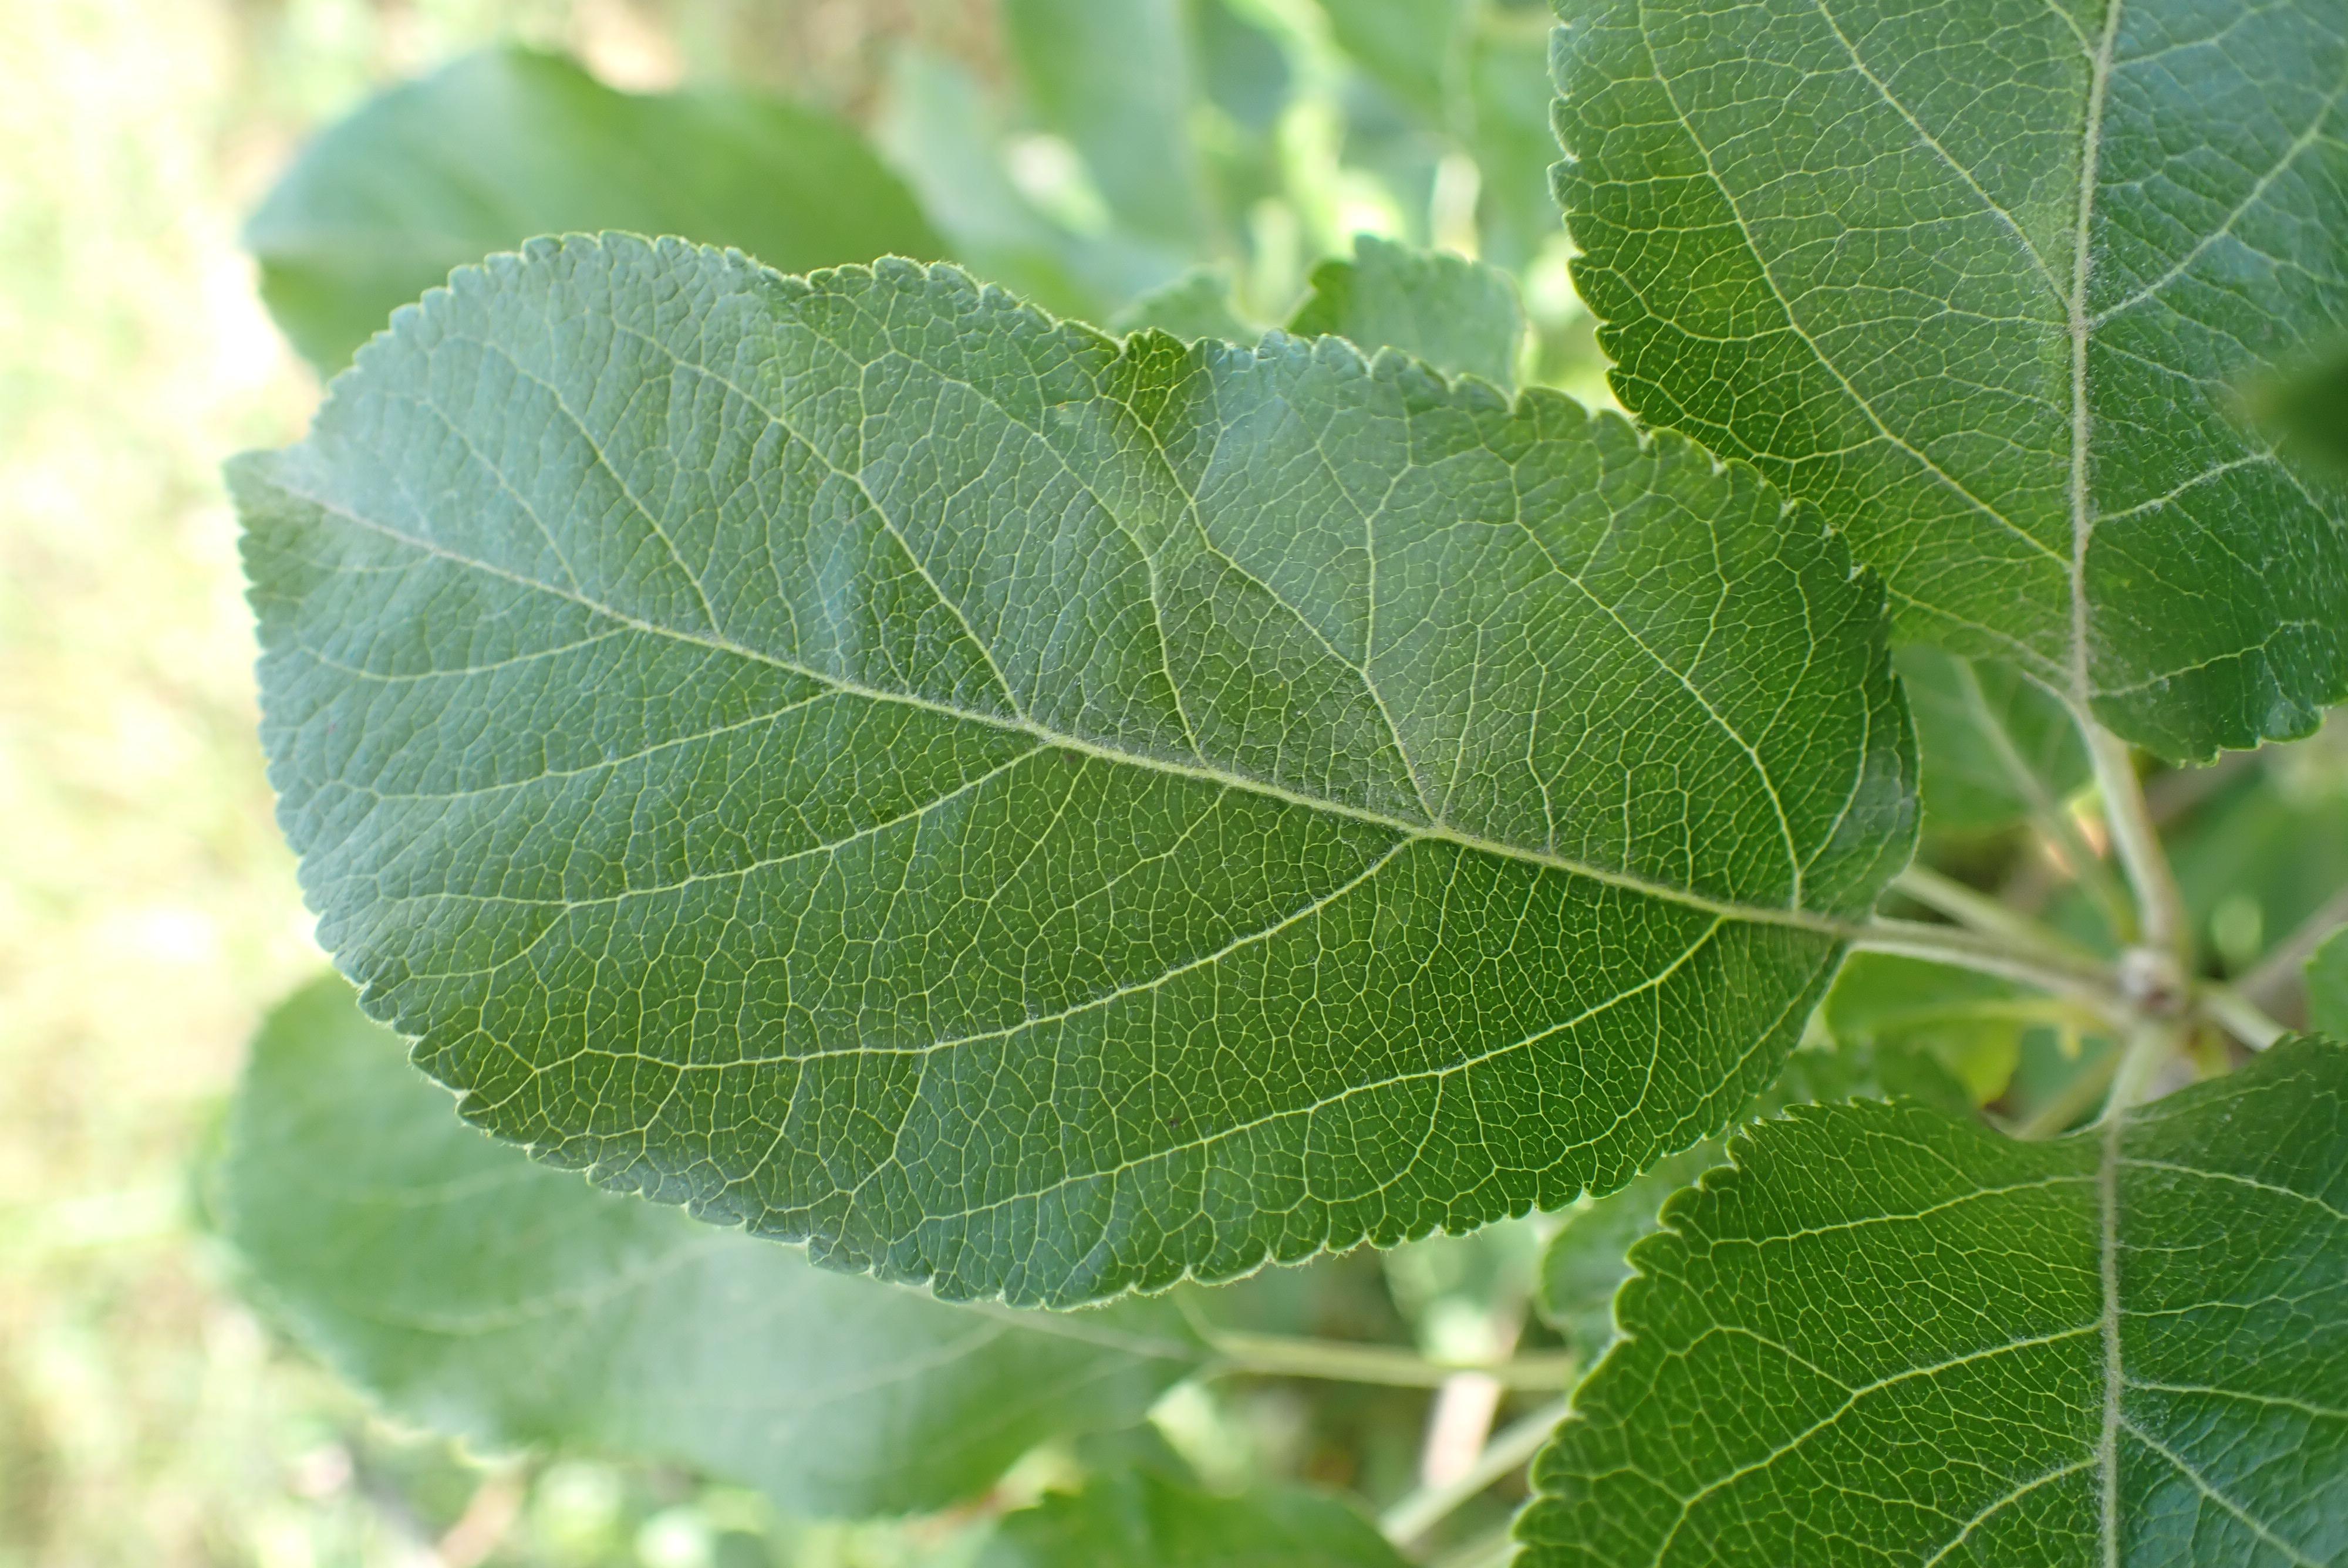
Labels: healthy